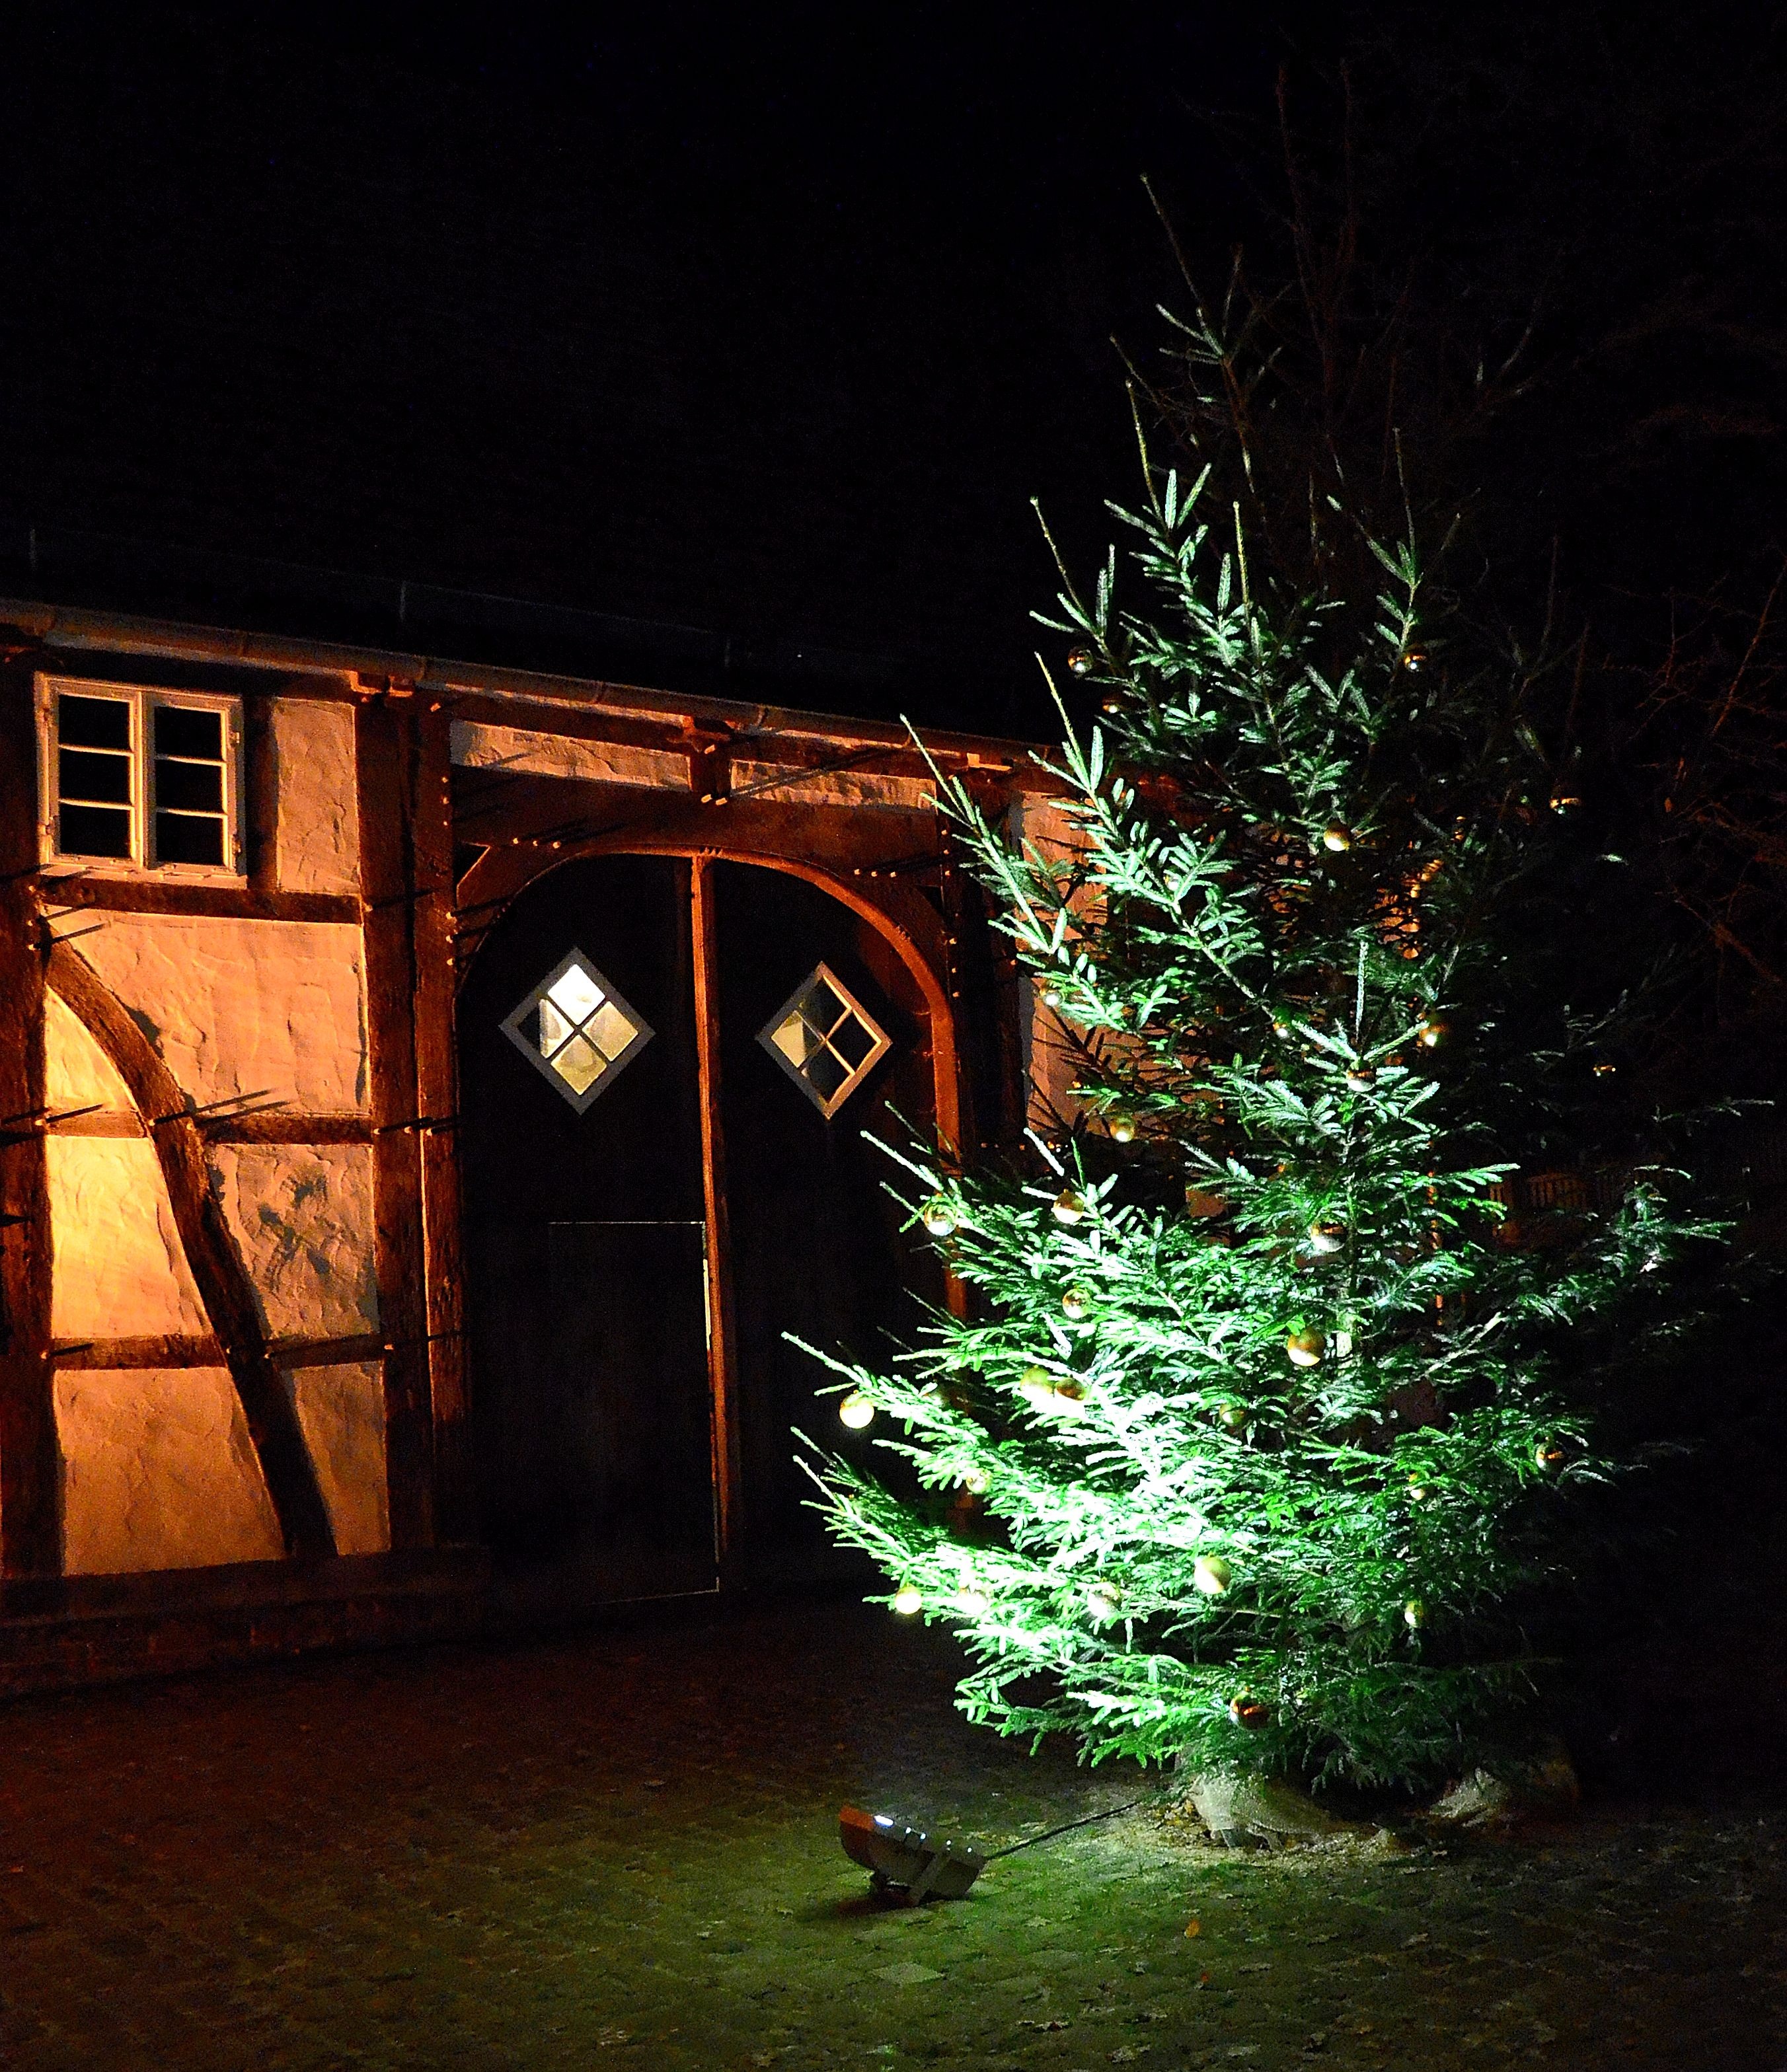
tree, branch, light, night, atmosphere, evening, reflection, romantic, darkness, christmas, lighting, advent, christmas decoration, christmas time, mood, christmas motif, fachwerkhaus, christmas lights, dubai museum advent